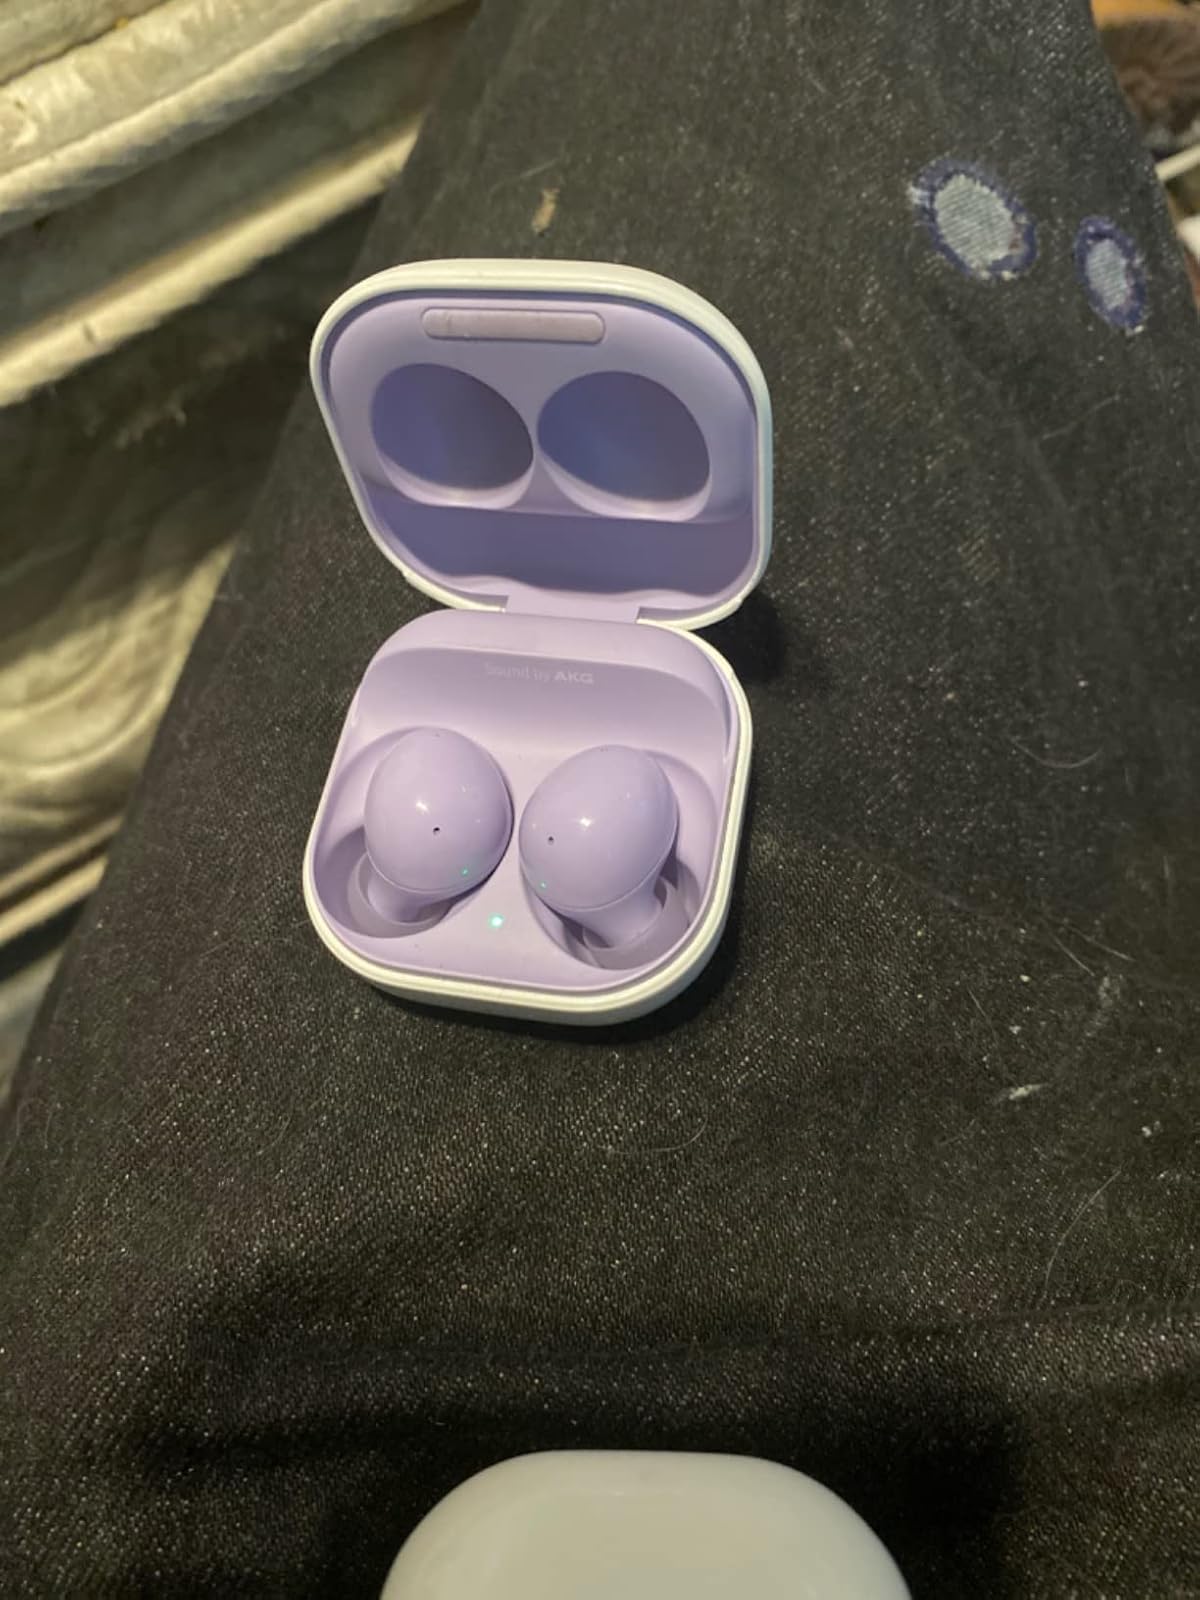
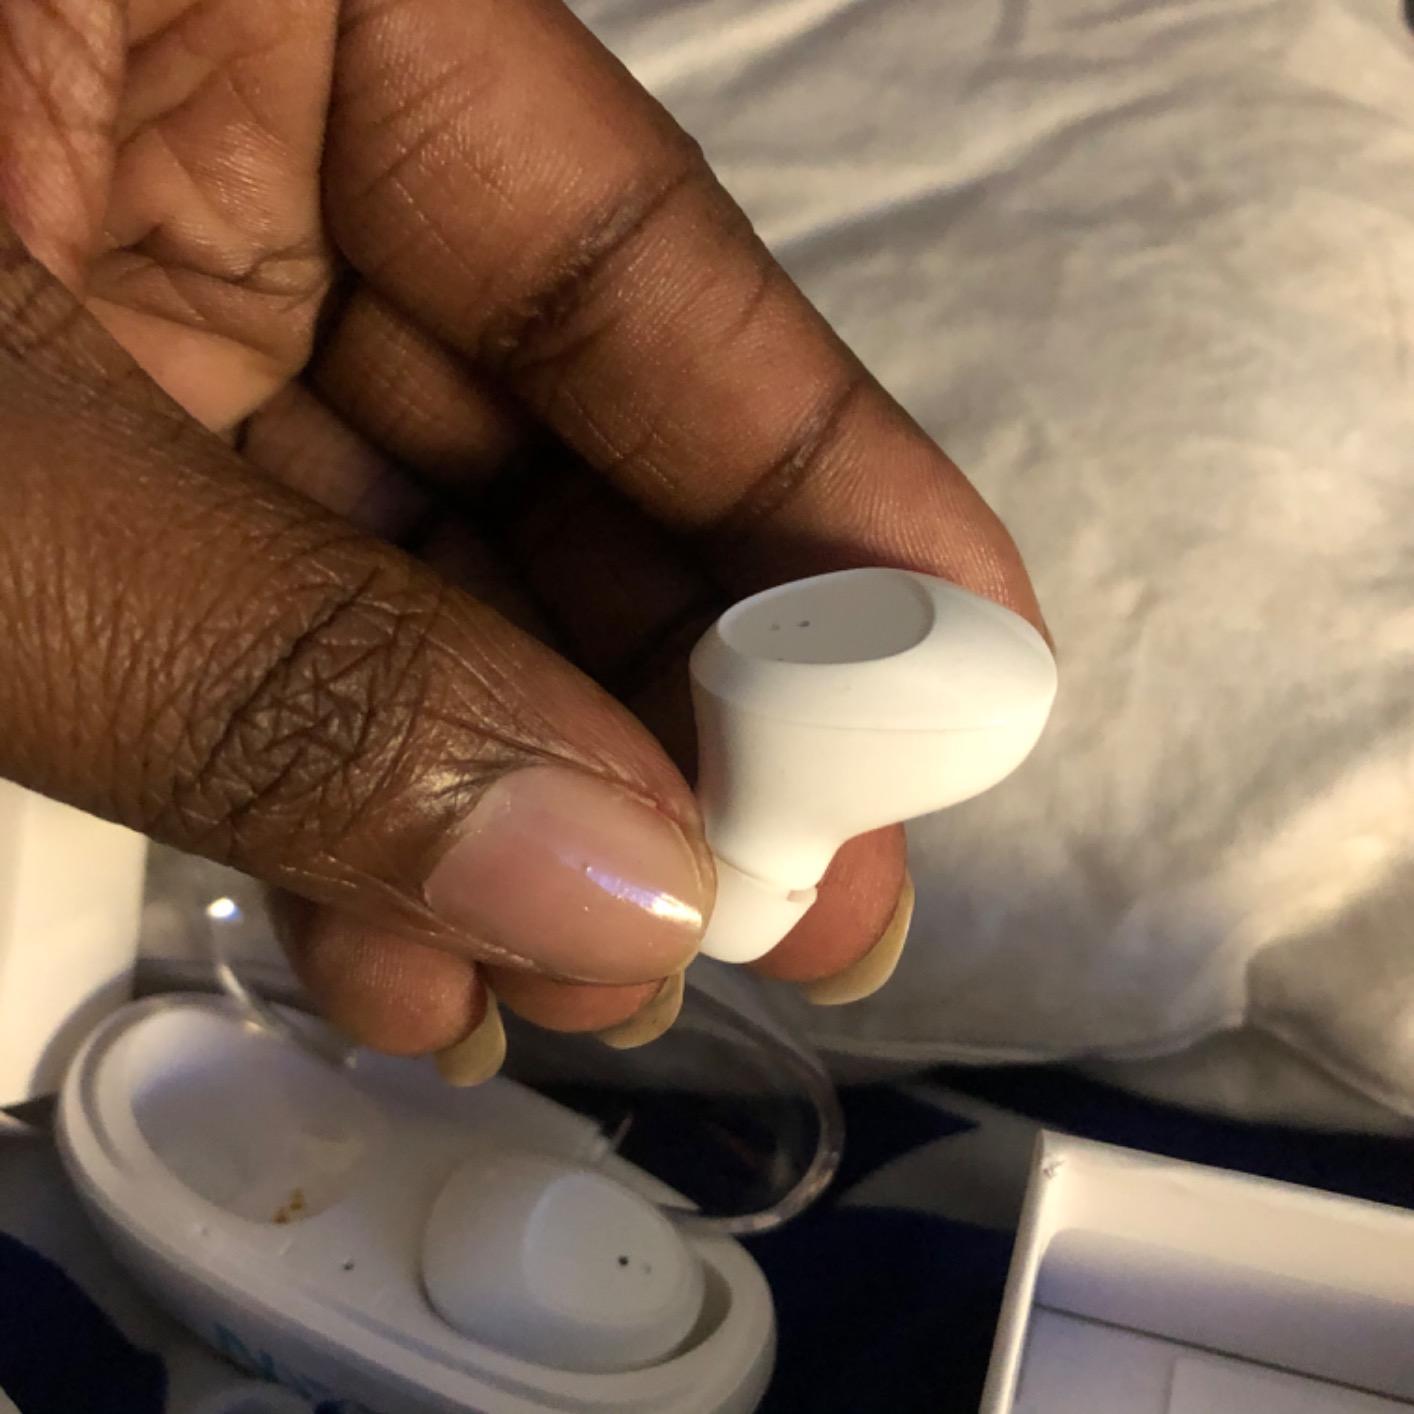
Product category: earbuds
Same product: no